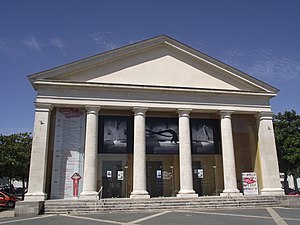
La Roche-sur-Yon
Teatret i La Roche-sur-Yon
Teatret i La Roche-sur-Yon
La Roche-sur-Yon er en mindre fransk provinsby. Den er hovedsæde i departementet Vendée.